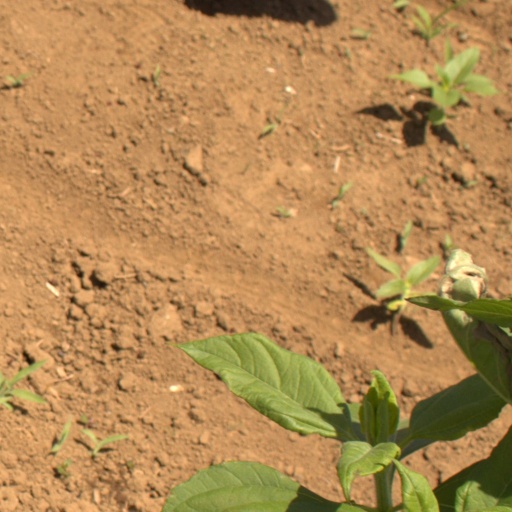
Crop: Jerusalem artichoke